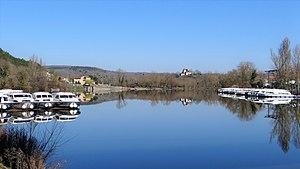
Douelle - Port
Douelle est une commune française, située dans le département du Lot en région Occitanie.